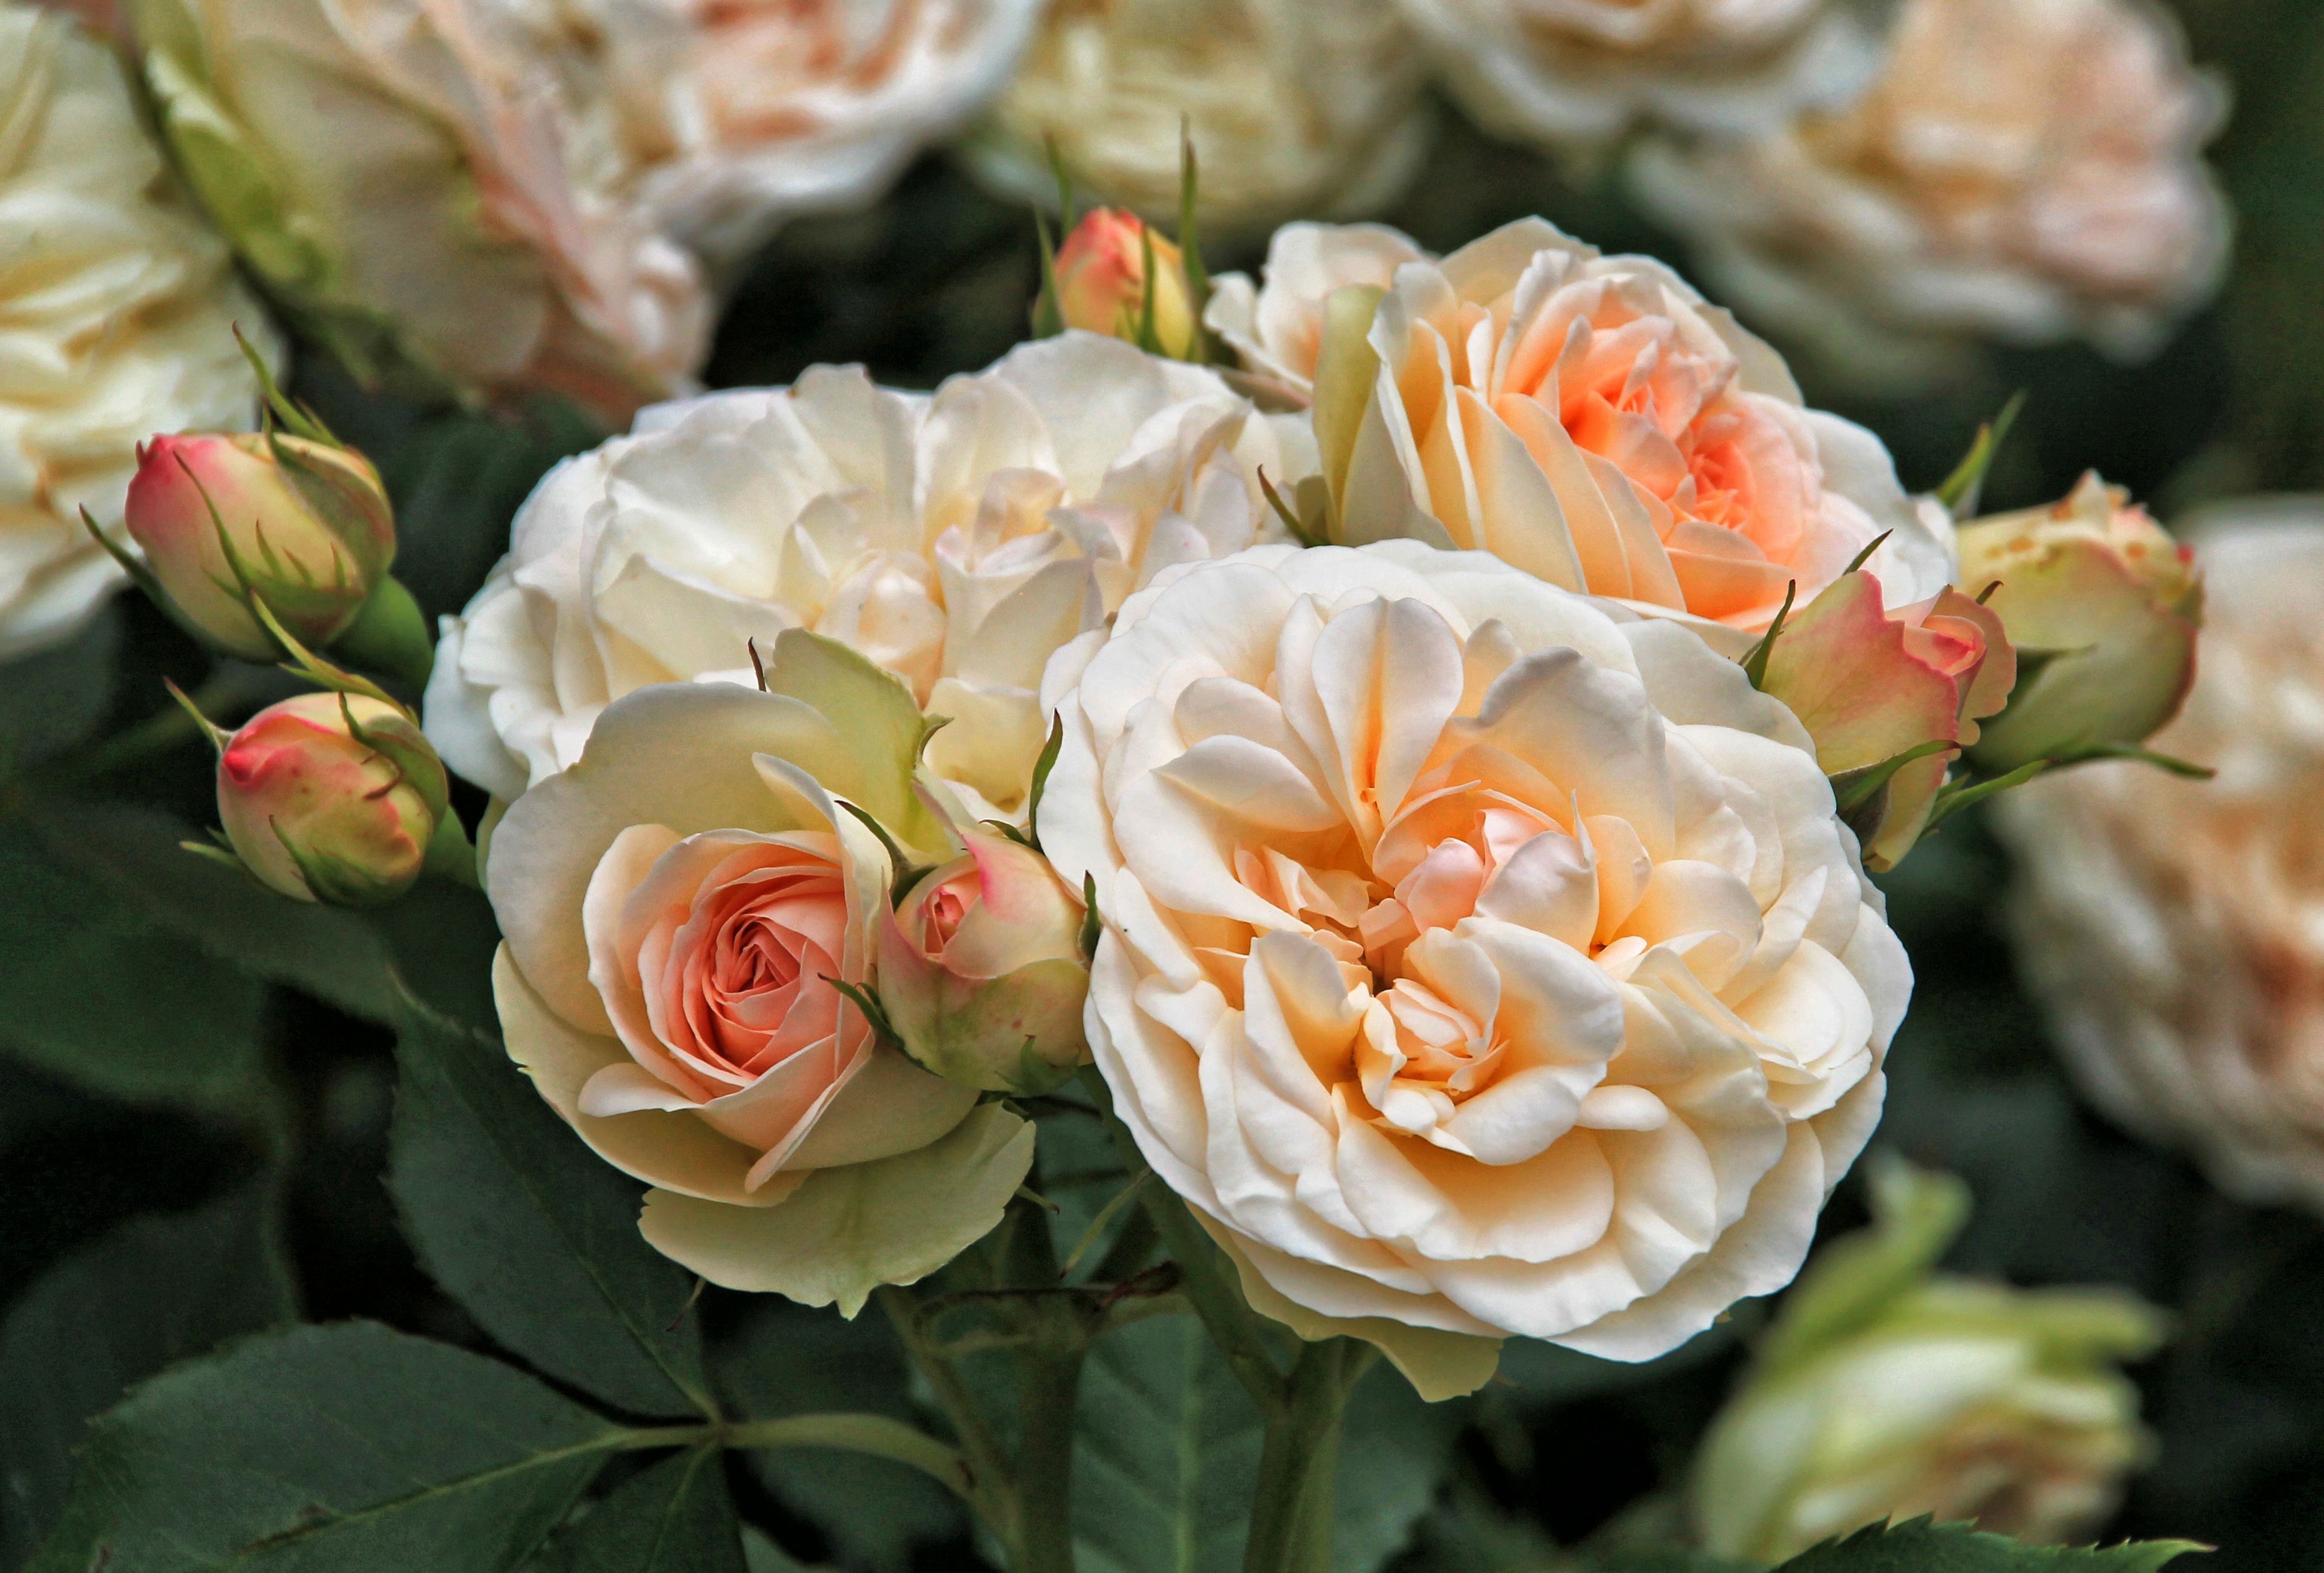
nature, blossom, plant, flower, petal, bloom, rose, botany, flora, flowers, roses, pink rose, floristry, floribunda, flowering plant, garden roses, rose family, floral design, land plant, flower arranging